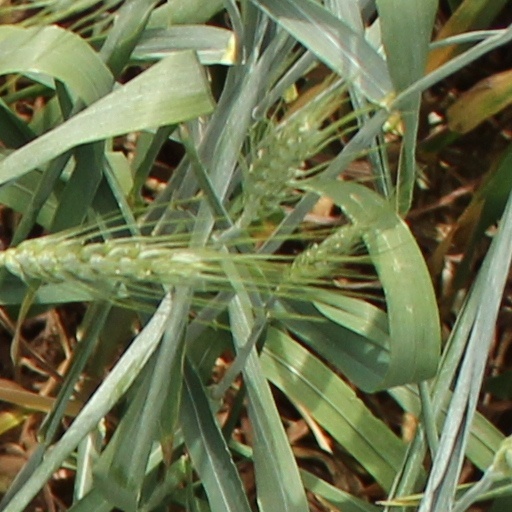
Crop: wheat